The Rival (film)

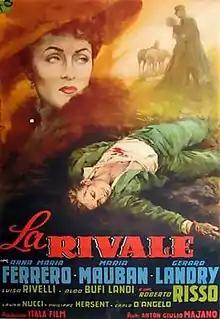
Film poster

The Rival is a 1955 Italian-French melodrama film directed by Anton Giulio Majano.